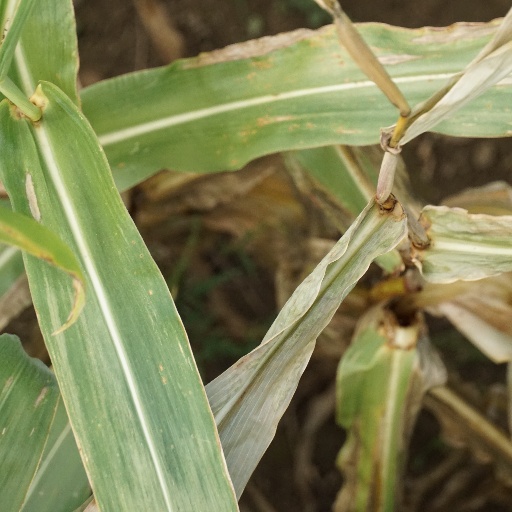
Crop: maize; corn